2014 IIHF World Championship Division I

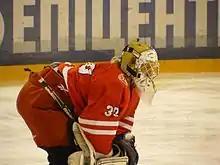
Przemysław Odrobny of Poland was selected as the best goalkeeper.

Only the top five goaltenders, based on save percentage, who have played at least 40% of their team's minutes, are included in this list.